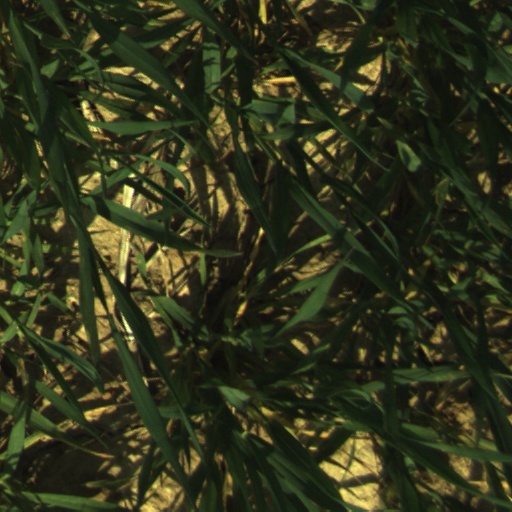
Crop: wheat